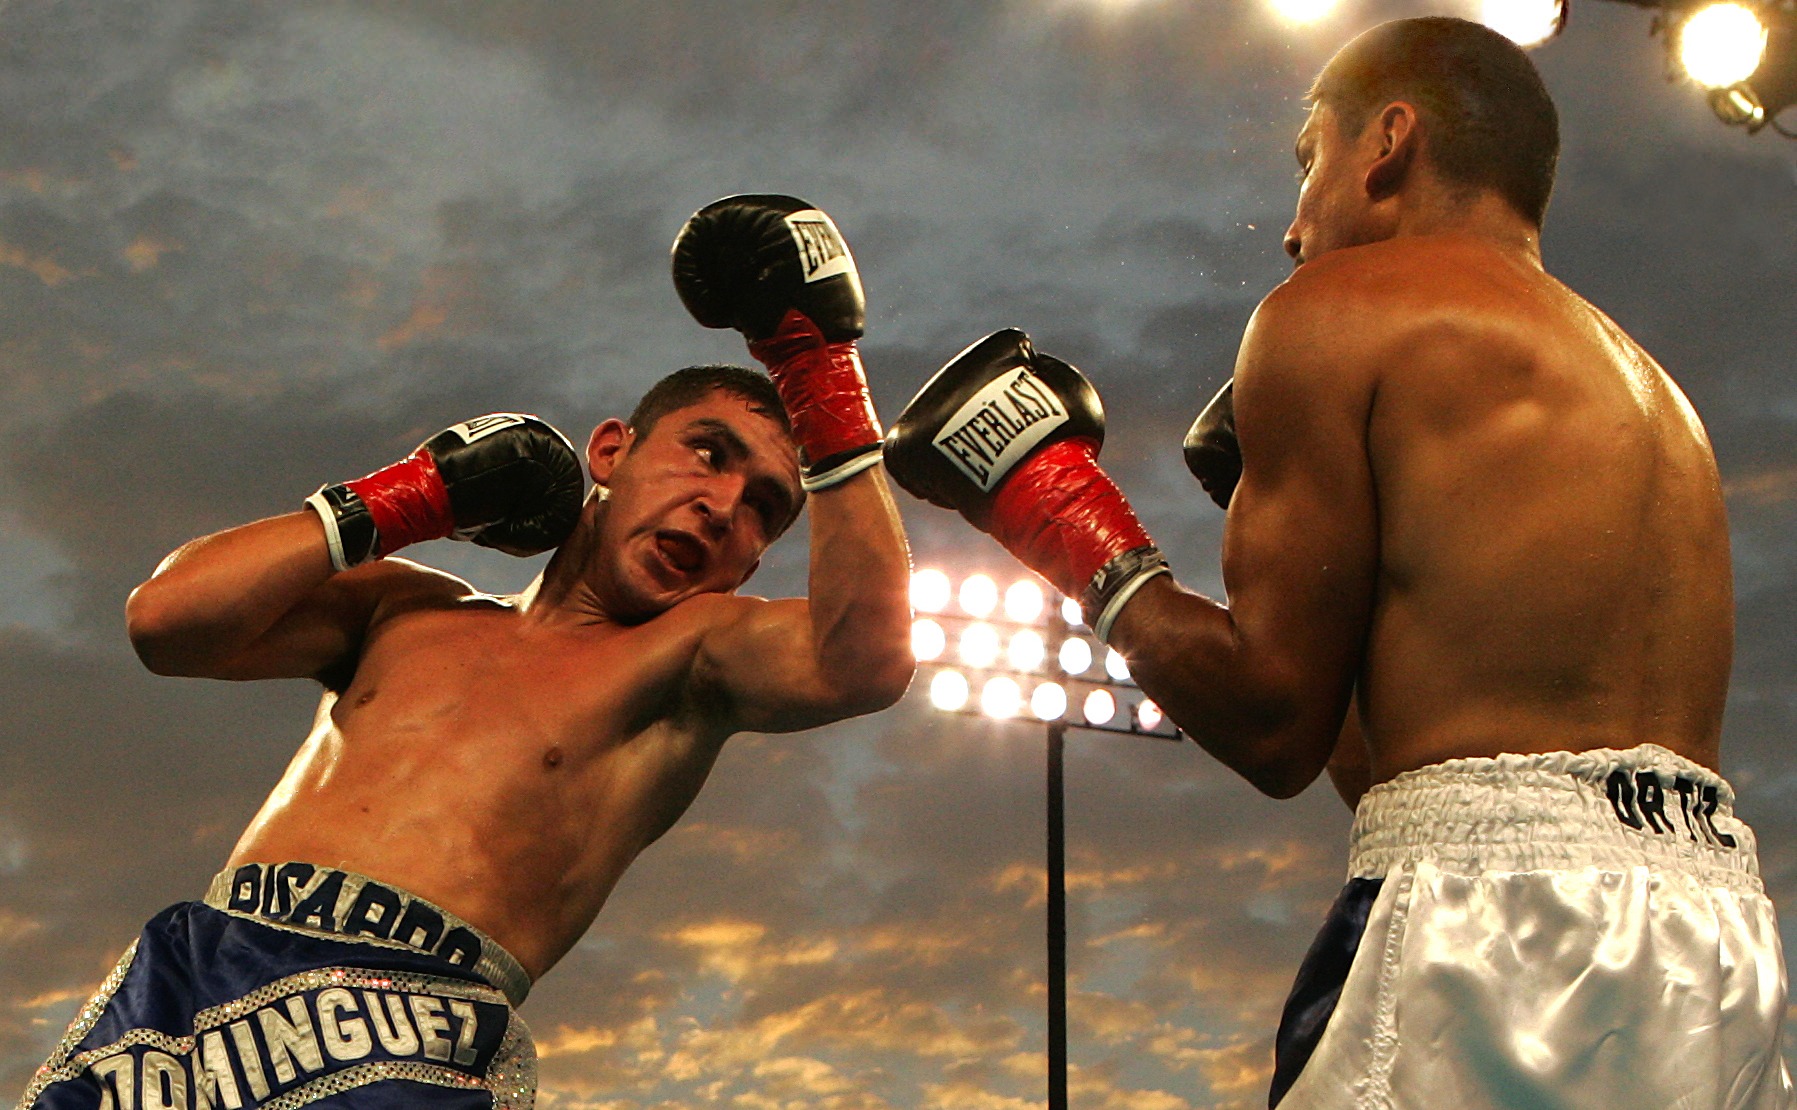
sport, box, muscle, boxer, hook, boxing, sports, strike, uppercut, punch, kickboxing, muay thai, martial arts, fists, combat sport, boxer shorts, boxing match, individual sports, contact sport, boxing ring, wrestler, striking combat sports, shoot boxing, sanshou, professional boxing, ricardo dominguez, rafael ortiz, fight ring